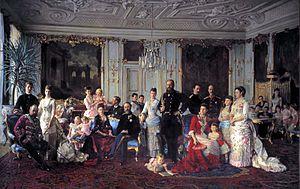
L'expression « beau-père de l'Europe » est un surnom qui a été octroyé à deux souverains européens ayant vécu à la fin du XIXᵉ et au début du XXᵉ siècle : le roi de Danemark Christian IX et le roi de Monténégro Nicolas Iᵉʳ.